Nasonia

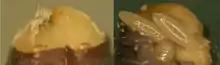
The host puparium partially removed to show the "Nasonia" eggs (left) and 5-day-old larvae (right)

After seven days the larvae stop feeding and move into the pupal stage where they remain for another 7 days, leading to a total developmental time from egg to adult of approximately 14 days at 25 °C. The "Nasonia" males, which emerge several hours before the females, escape by chewing small holes in the hosts puparium. The males wait by the escape holes for the emerging females (typically their sisters) upon which they immediately court in the attempt at mating.